Destruction of Albanian heritage in Kosovo

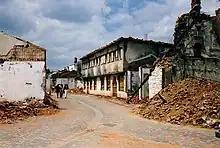
Panorama of destroyed Old Bazaar in Gjakova, 1999

Destruction of multiple Serbian churches occurred in a post-conflict environment done by members of the Albanian community, who viewed that architectural heritage as a surrogate for revenge against the Milošević government and its military forces for violence committed during the Kosovo conflict (1998-1999). The Serbian government has used such attacks as a basis to petition the United Nations to allow its police and armed forces to return and guard historical monuments in Kosovo. The petition did not succeed however, and the post-conflict attacks on Serbian cultural heritage have been used by Serbian cultural institutions to deflect focus from attacks on Albanian cultural heritage done during the war. Those institutions reported upon the post-conflict damage done toward Orthodox Serbian heritage and produced reports that have been accepted by international cultural heritage institutions as neutral and objective assessments.